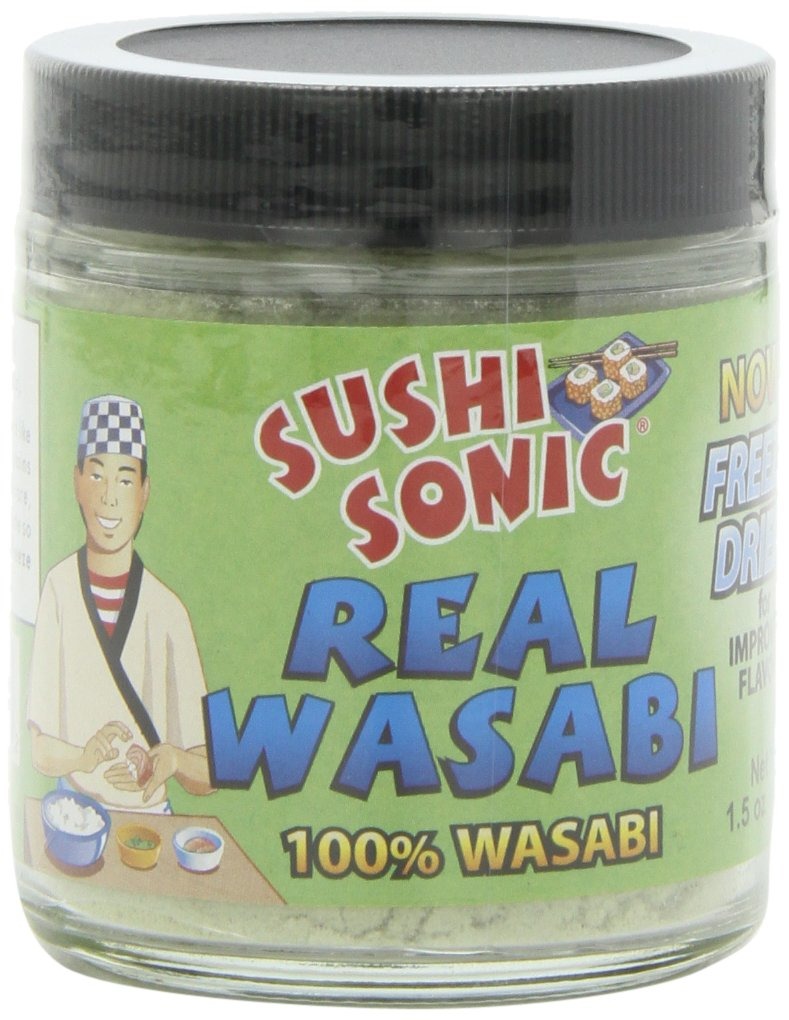
Item Name: Sushi Sonic 100% Real Powdered Wasabi, 1.5-Ounce Jars (Pack of 3)
Bullet Point 1: Pack of three, 1.5-ounce jars (total of 4.5-ounces)
Bullet Point 2: Experience genuine wasabi flavor and health benefits while having that eye-wateringly pungent taste
Value: 4.5
Unit: Ounce

Price: 14.49